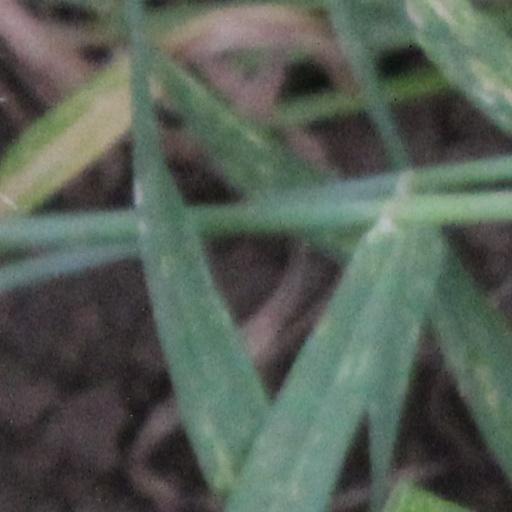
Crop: wheat